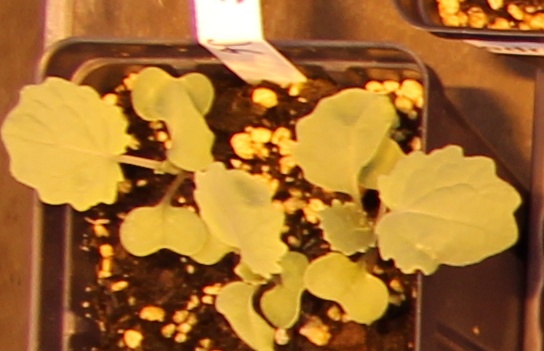
Label: Canola